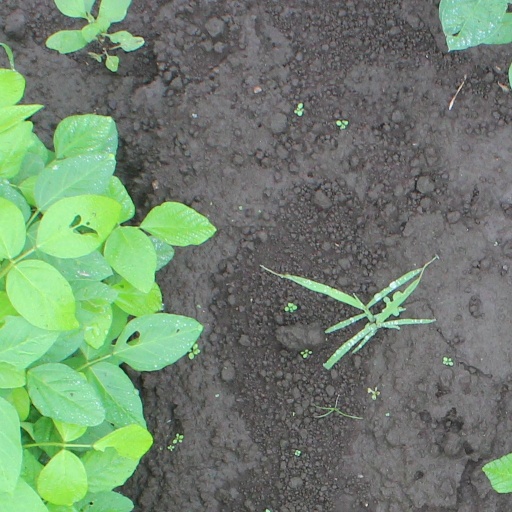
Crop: soybean